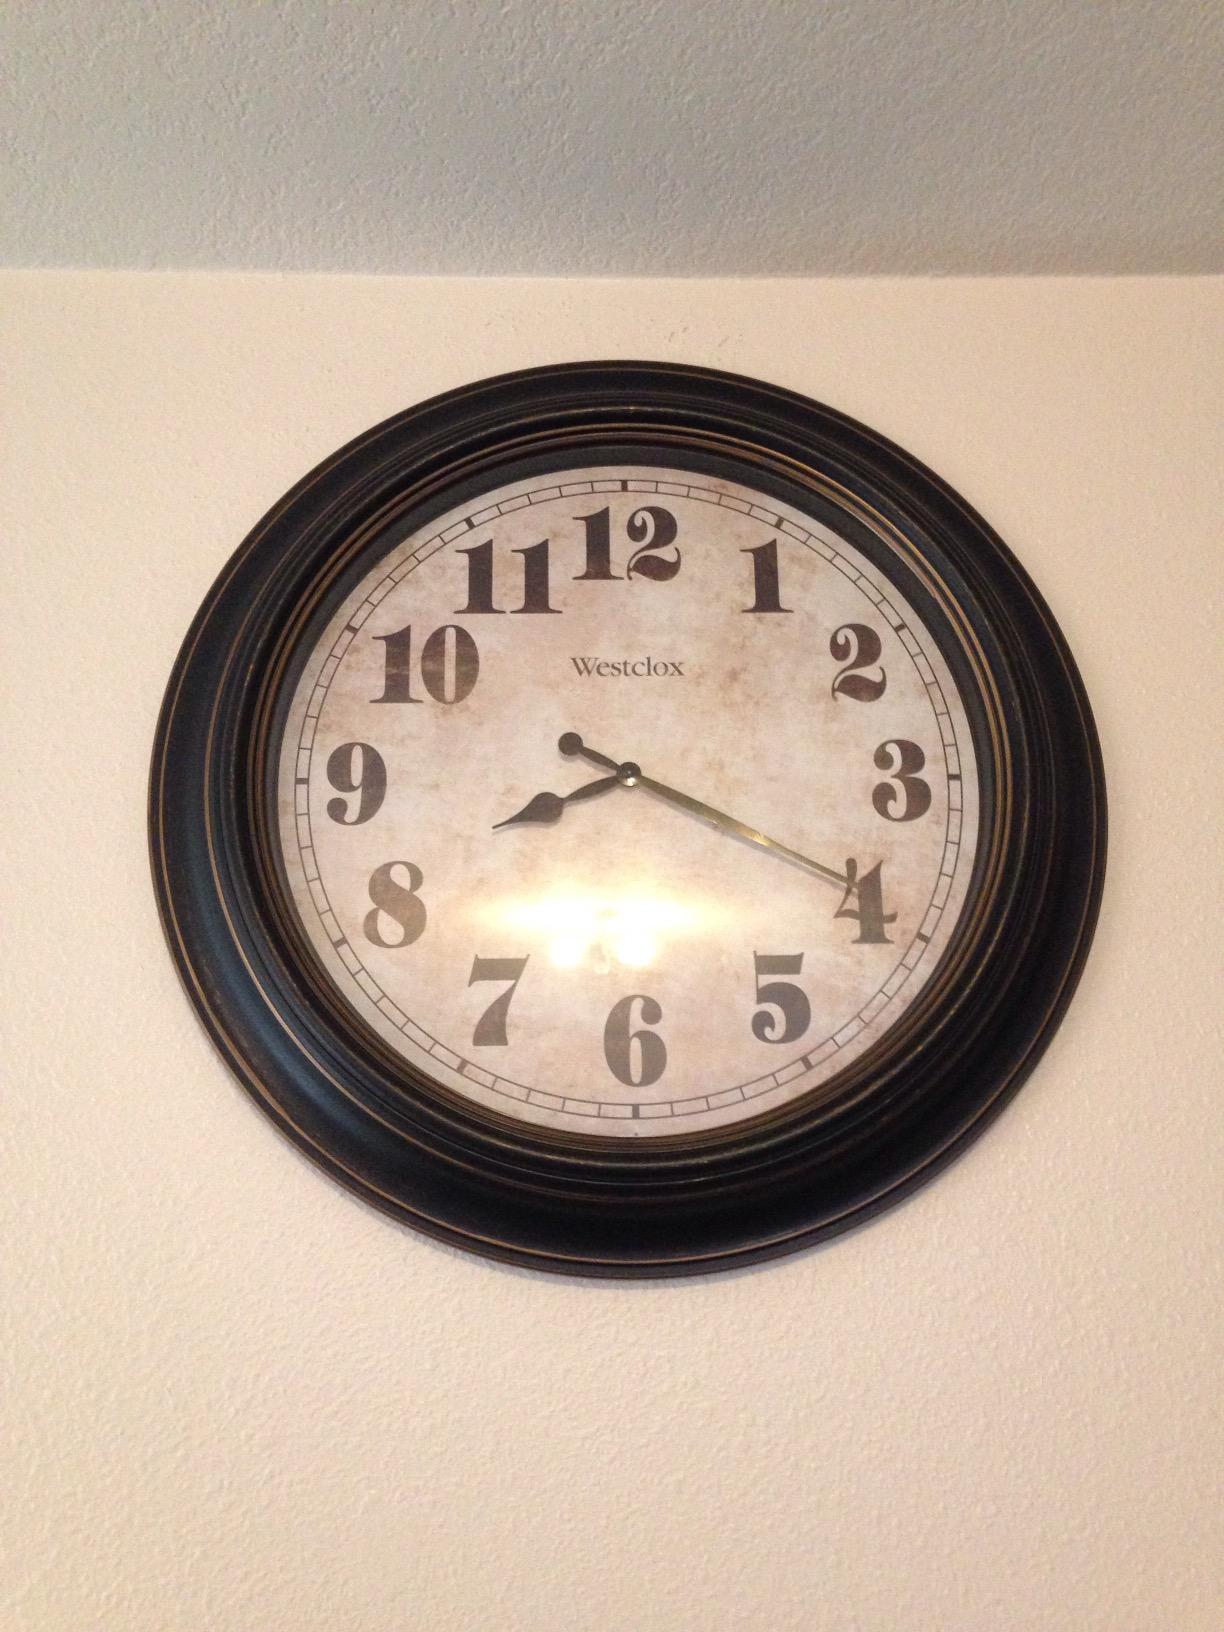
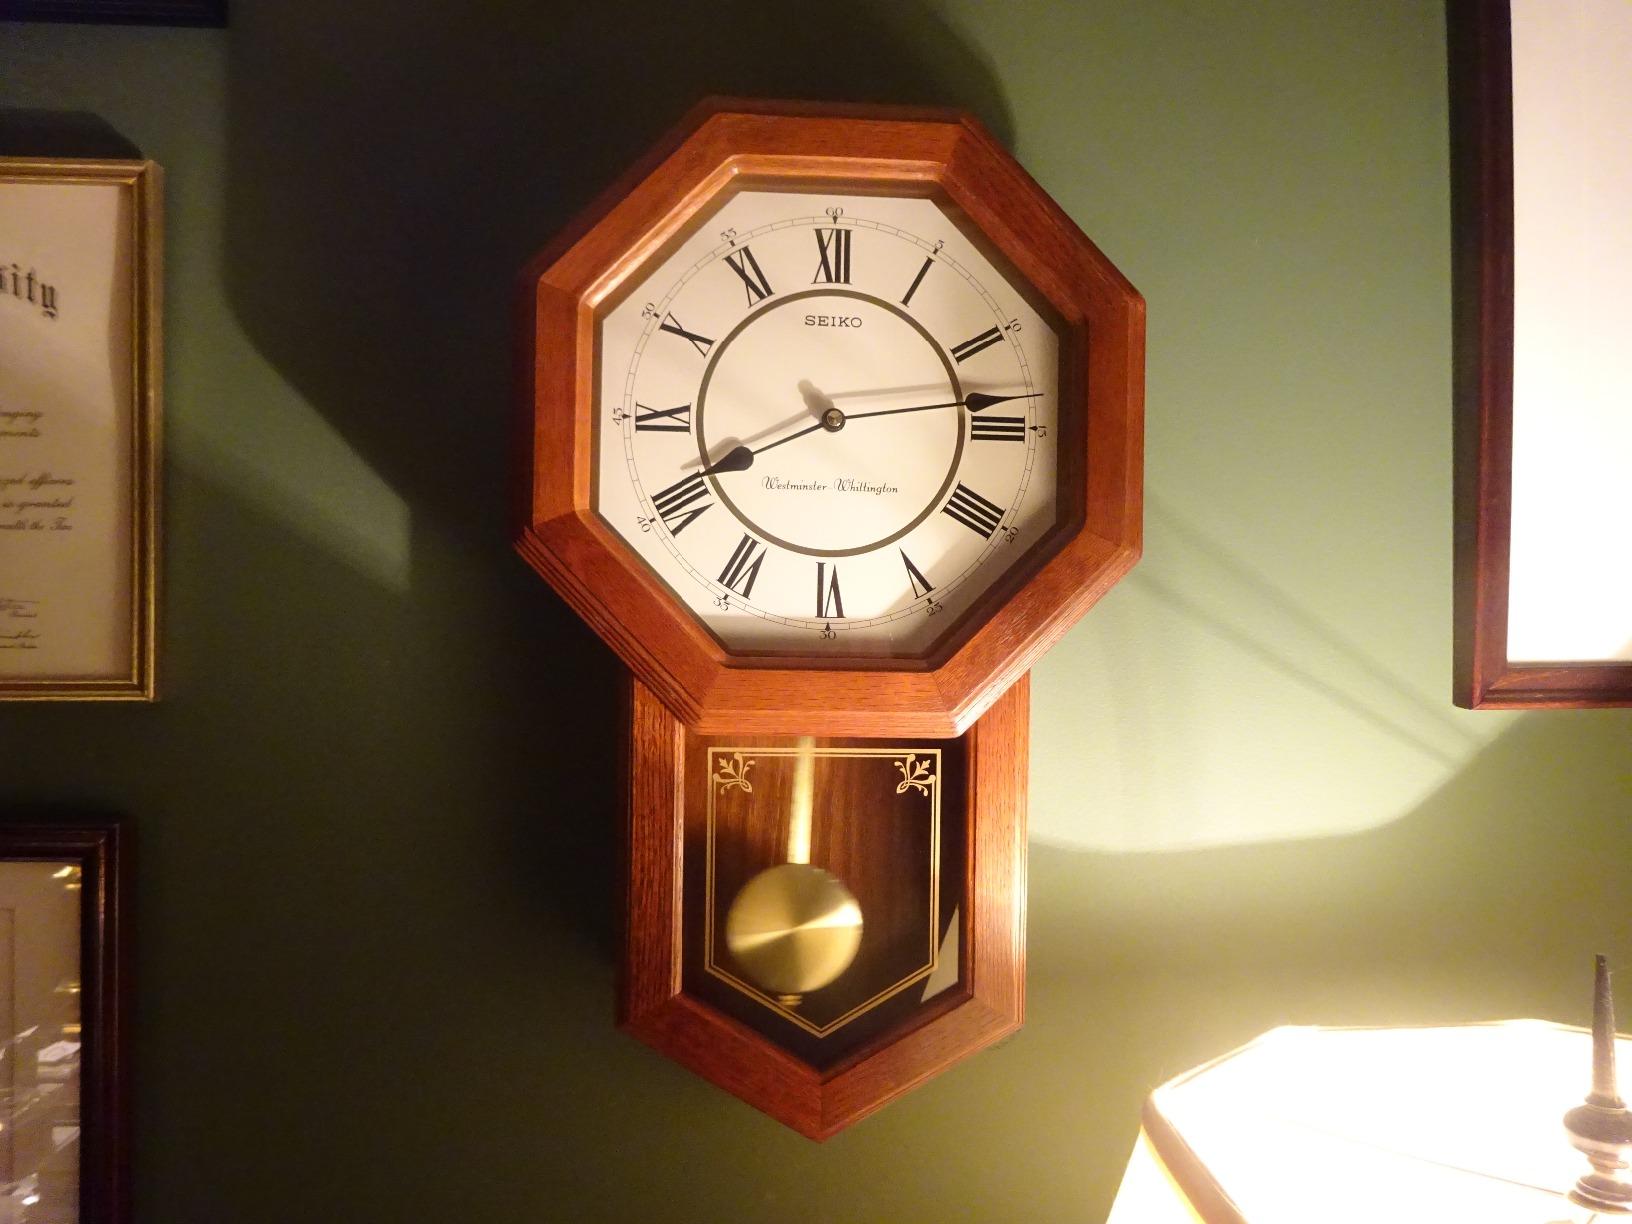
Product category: clock
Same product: no